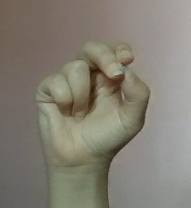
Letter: gaaf